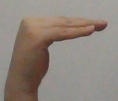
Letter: haa